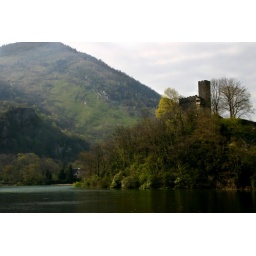
A small castle in castet, France overlooking a lake